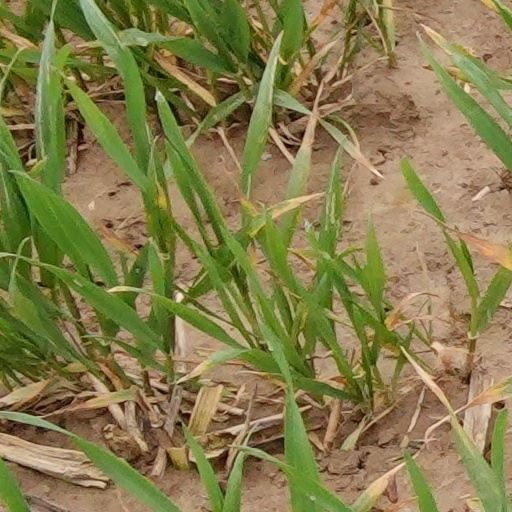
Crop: wheat